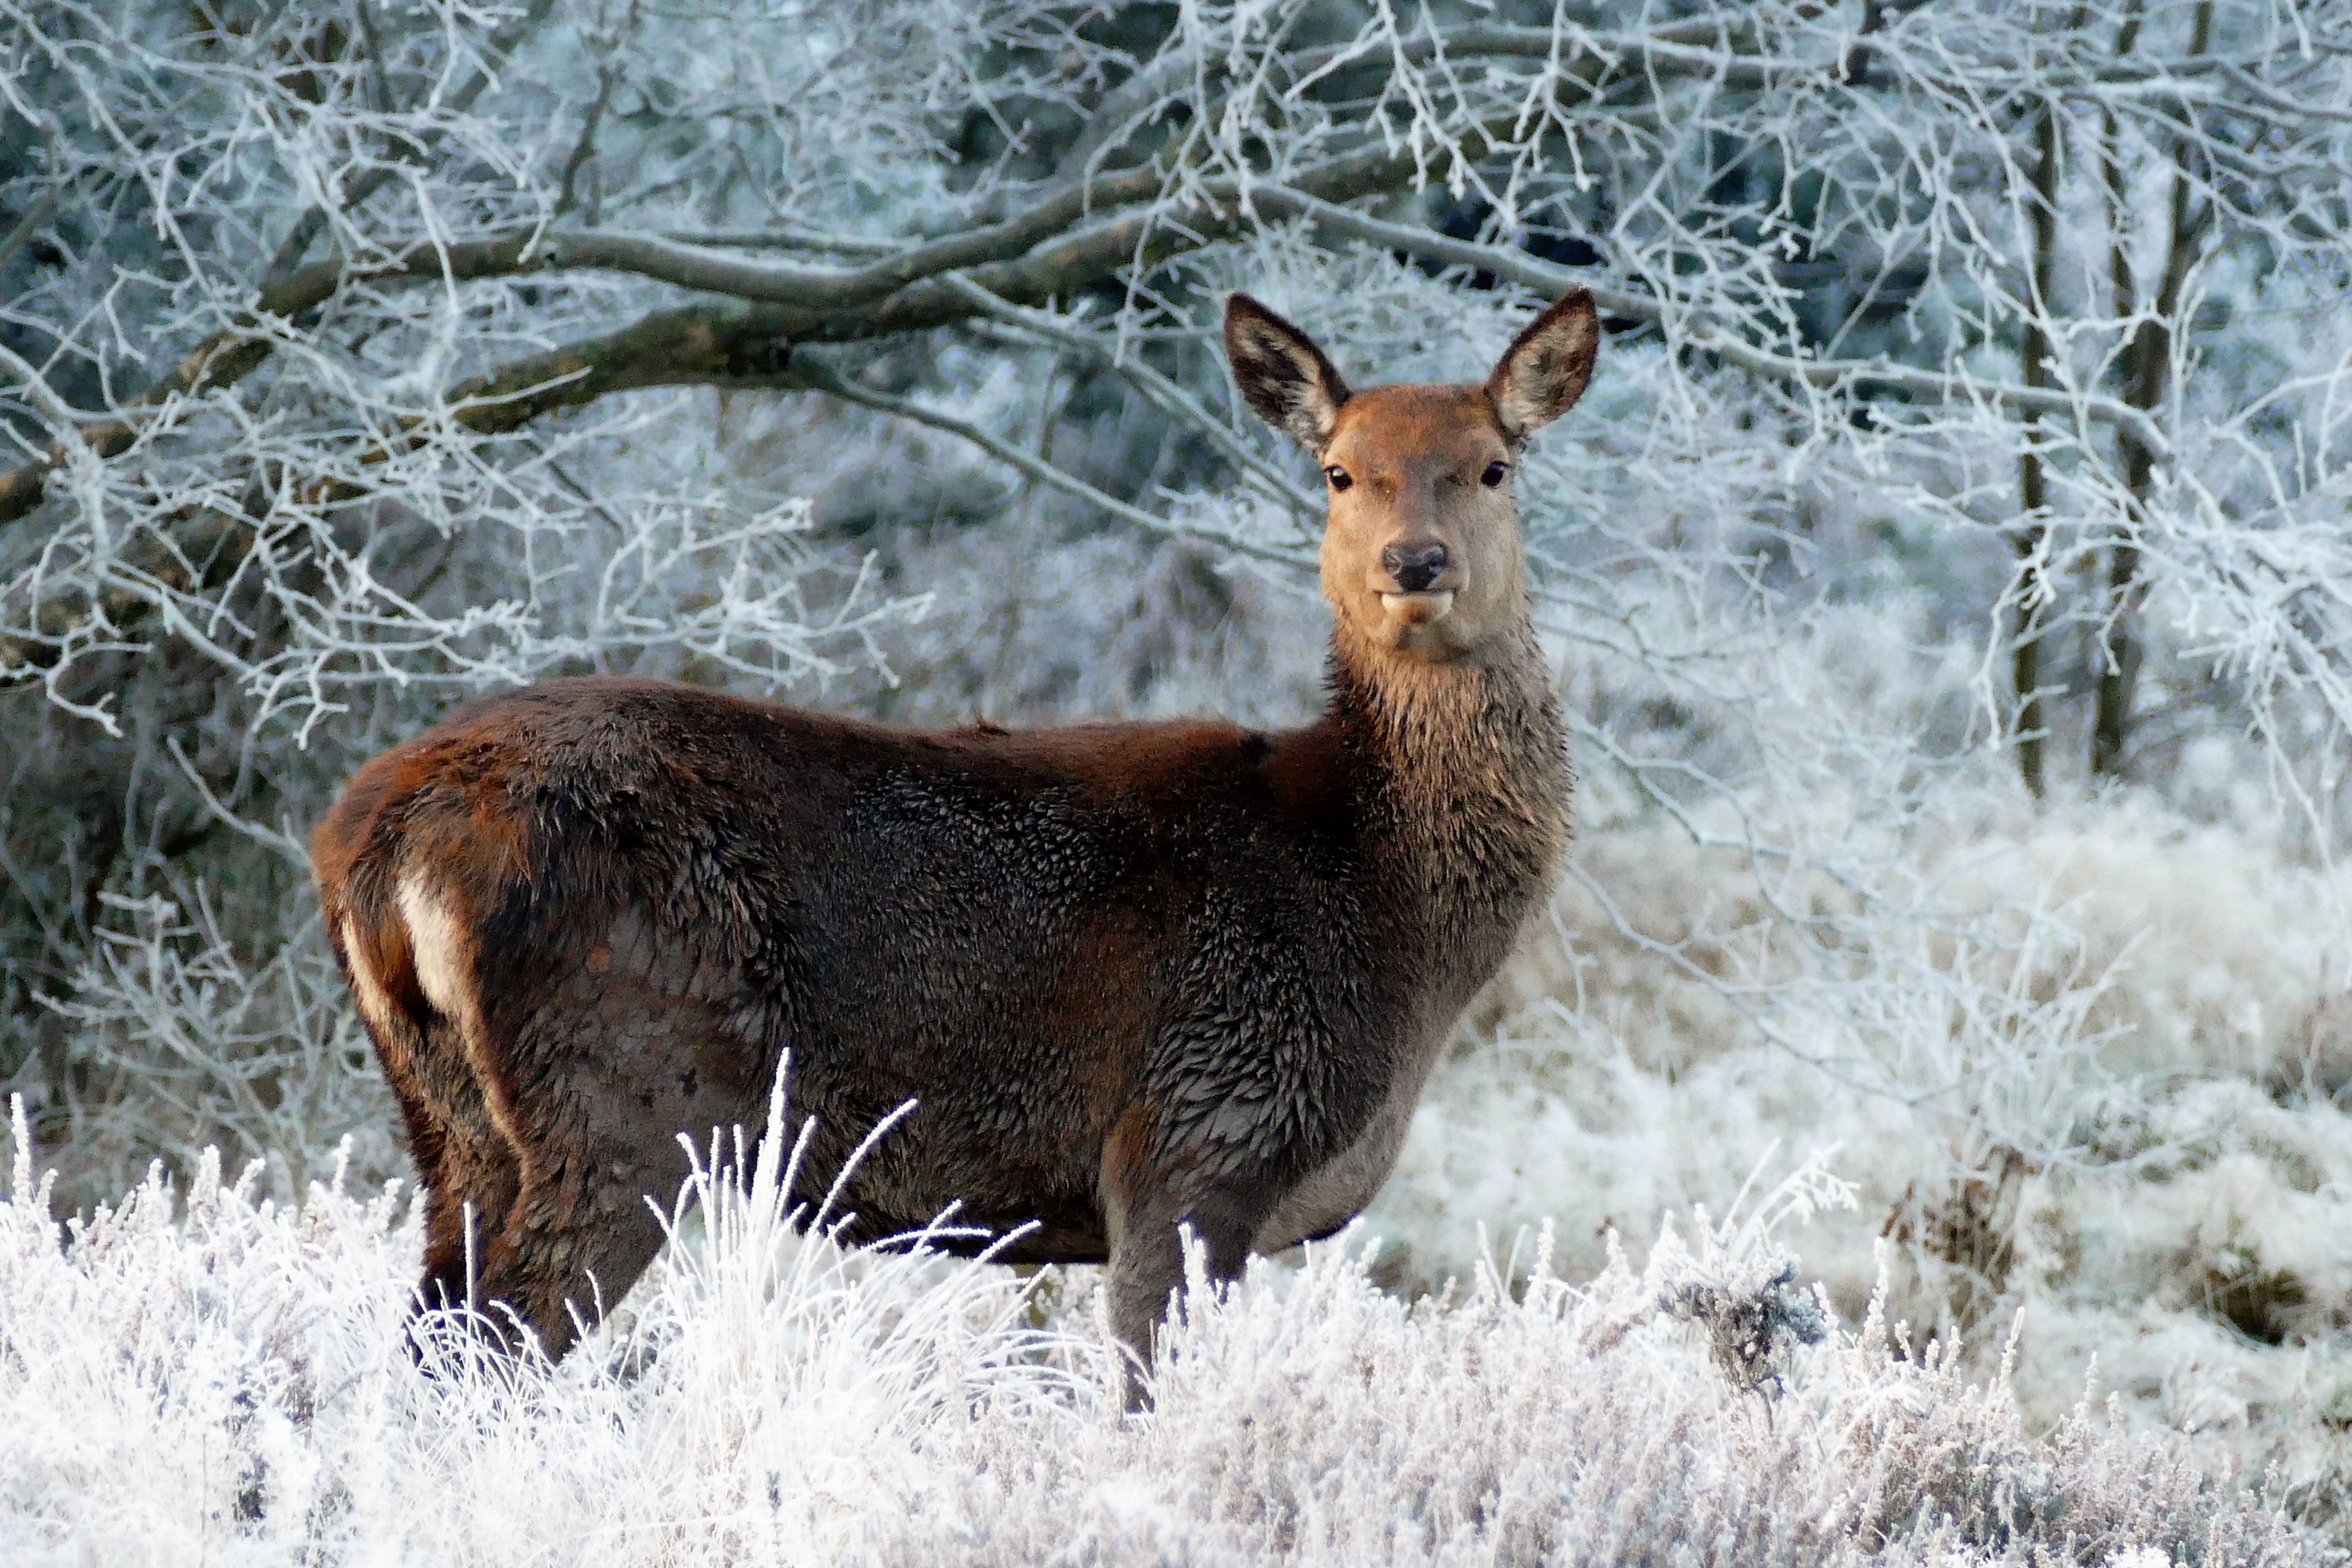
tree, nature, forest, snow, winter, cute, wildlife, wild, deer, red, mammal, christmas, season, fauna, snowflake, festive, animals, reindeer, seasonal, vertebrate, december, xmas, white tailed deer, musk deer